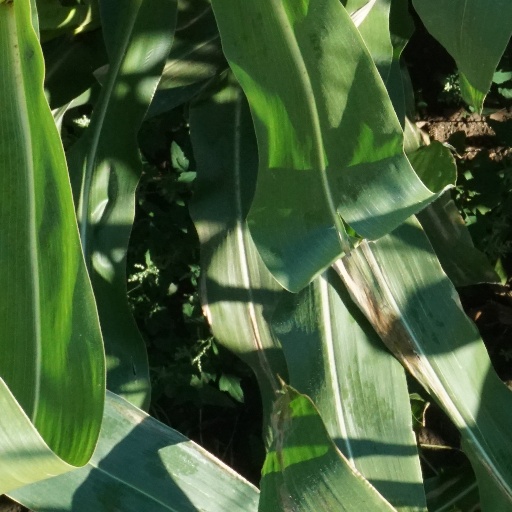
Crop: maize; corn